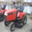
Label: lawn_mower